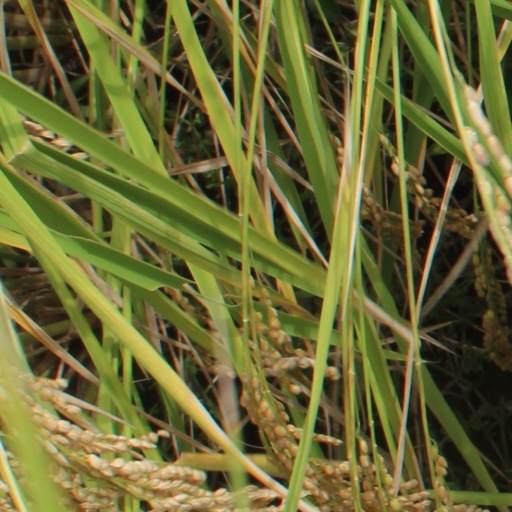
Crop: rice